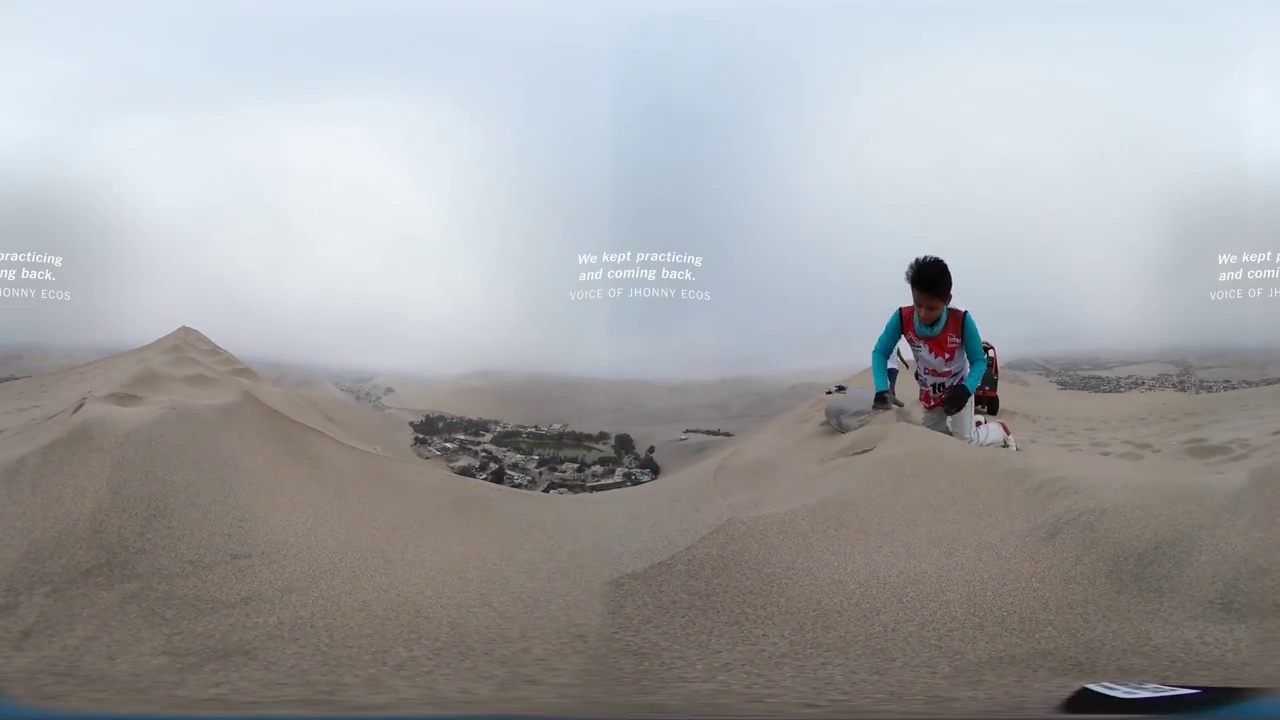
Referred object: the person wearing a red race bib

Referred object: the runner wearing a red race vest

Referred object: the runner to the right of the oasis